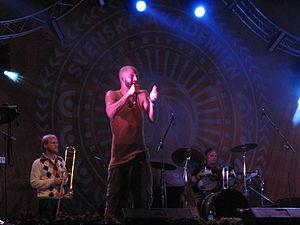
Svenska Akademien est un groupe de reggae et hip-hop suédois, originaire de Landskrona.